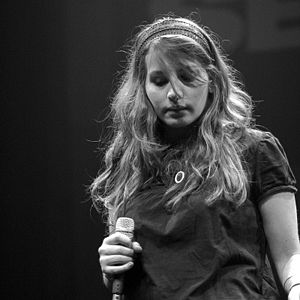
Coralie Clément
Coralie Clement i er en Pop/Bossanova-sangerinde fra Frankrig. Hun udsendte sit første album i 2001 under titlen Salle des Pas Perdus.